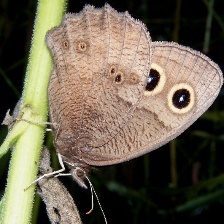
Species: COMMON WOOD-NYMPH
Butterfly family (ImageNet category): ringlet